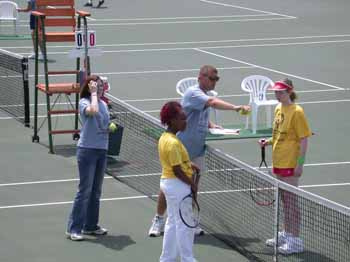
user: Given an image and a question. Answer the question in a short answer. Question: Who wins the tennis match? Short Answer:
assistant: no 1